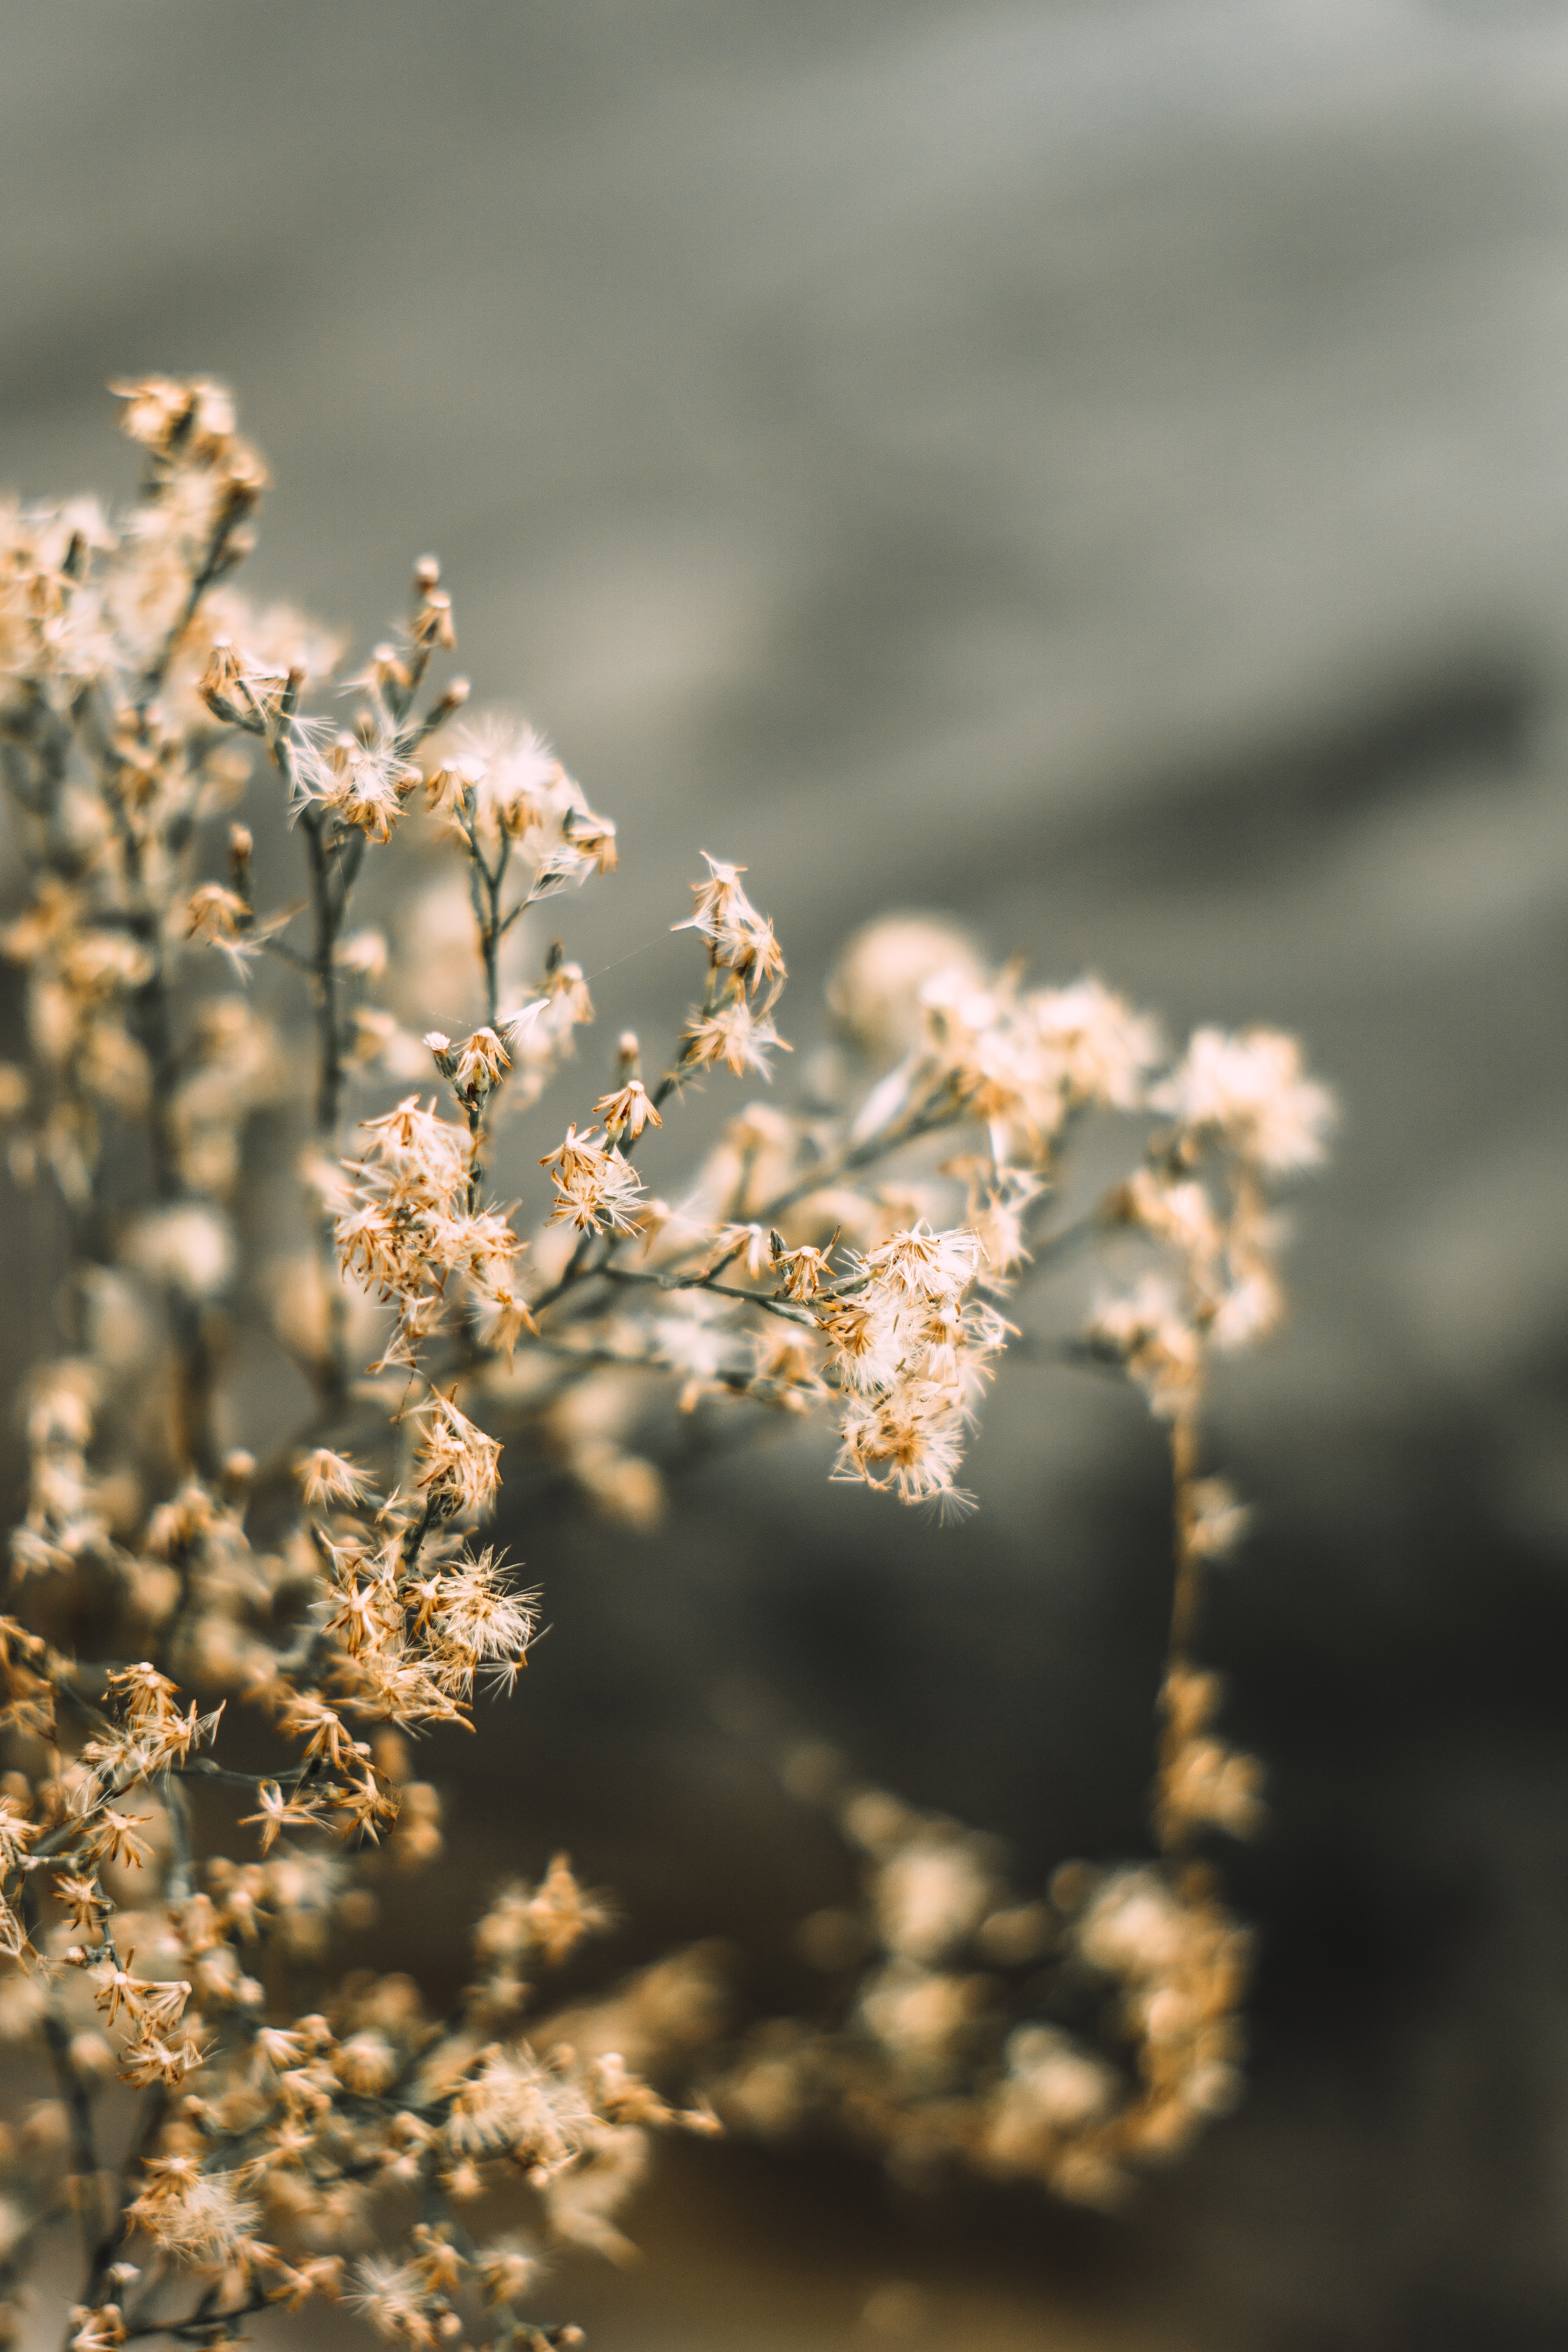
flower, spring, blossom, morning, plant, brown, sunlight, water, grass, close up, branch, organism, wildflower, tree, macro photography, photography, twig, winter, plant stem, cherry blossom, parsley family, autumn